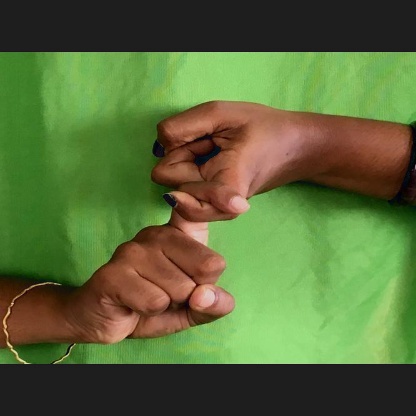
Mudra: Pasha